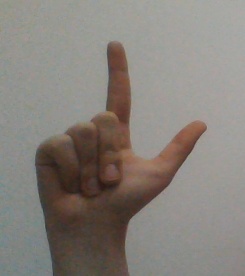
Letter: laam